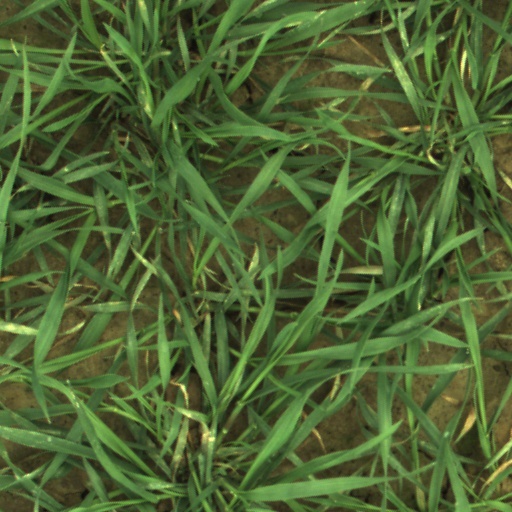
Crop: wheat